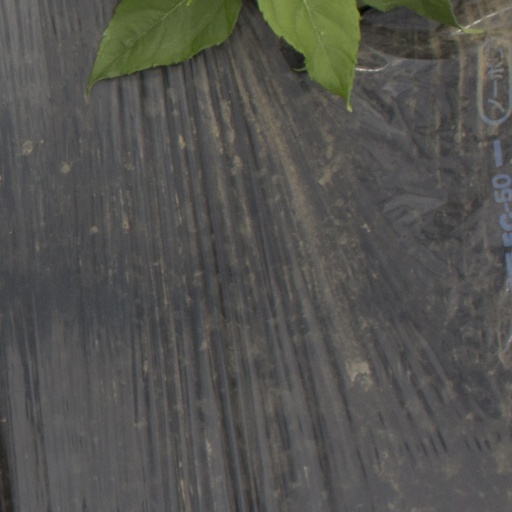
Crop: Jerusalem artichoke